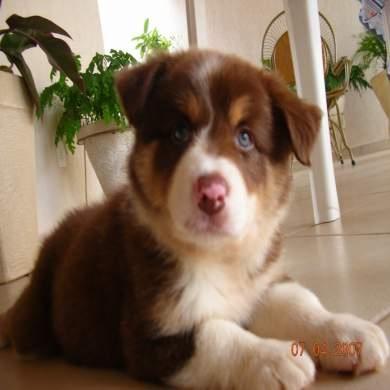
collie